Rani Padmini

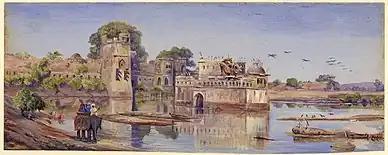
An 1878 painting of Padmini's purported palace

Sometime later, Ratan Sen learned from a messenger bird that his first wife — Nagmati — is longing for him back in Chittor. Ratan Sen decided to return to Chittor, with his new wife Padmavati, his 16,000 followers and their 16,000 companions. During the journey, the Ocean God punished Ratan Sen for having excessive pride in winning over the world's most beautiful woman: everyone except Ratan Sen and Padmavati was killed in a storm. Padmavati was marooned on the island of Lacchmi, the daughter of the Ocean God. Ratan Sen was rescued by the Ocean God. Lacchmi decided to test Ratan Sen's love for Padmavati. She disguised herself as Padmavati, and appeared before Ratan Sen, but the king was not fooled. The Ocean god and Lacchmi then reunited Ratan Sen with Padmavati, and rewarded them with gifts. With these gifts, Ratan Sen arranged a new retinue at Puri, and returned to Chittor with Padmavati.